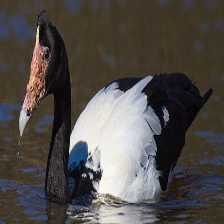
Species: MAGPIE GOOSE
Scientific name: ANSERANAS SEMIPALMATA
ImageNet parent category: goose